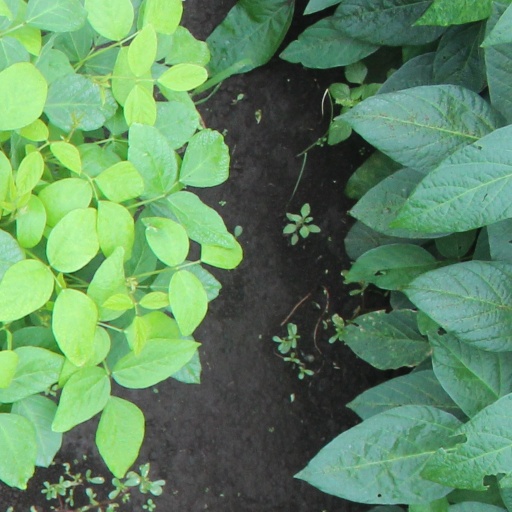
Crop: soybean